Māngere United League Football Club

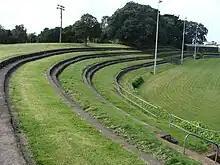
Sturges Park, Otahuhu.

Their annual meeting was at Jones’ Confectionary Shop, Onehunga on Thursday, March 20. Their honorary secretary was P. Rose. For the first time in their history to this point details of their annual meeting were published. They had 80 members enrolled for the season. The officers were:-